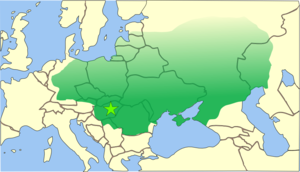
Attila
Hunnernes rige.
Attila var den mest magtfulde af de hunniske konger. Han regerede datidens største rige i Europa fra 434 til sin død. Riget strakte sig fra Centraleuropa til Sortehavet og fra Donau til Østersøen. På den tid var han én af de alvorligste fjender for både det østromerske og det vestromerske rige. Han trængte ind på Balkan to gange og omringede Konstantinopel den anden gang. Han gik ind i Gallien og nåede så langt som til Orléans, før han blev afvist i slaget ved Chalons, og han drev den vestromerske kejser Valentinian 3. ud af hovedstaden Ravenna i 452.